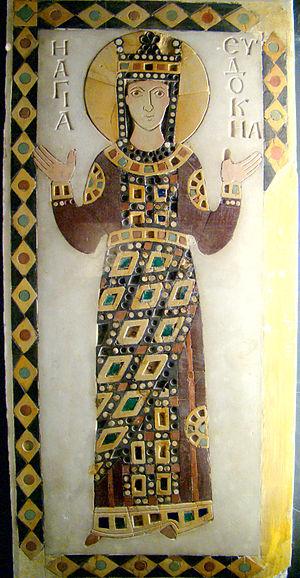
La mosquée Fenâri Îsâ, connue à l’époque byzantine sous le nom de monastère de Lips, est une mosquée d’Istanbul regroupant deux anciennes églises orthodoxes grecques, construites côte à côte et réunies sous un même toit, appelées respectivement « église nord » et « église sud ».